Aqua Claudia

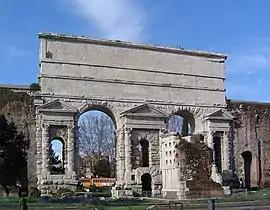
Porta Maggiore in Rome: remains of aqueducts Aqua Claudia and Aqua Anio Novus, integrated into the Aurelian Wall as a gate in 271 AD.

It is one of the two ancient aqueducts that flowed through the Porta Maggiore, the other being the Aqua Anio Novus. It is described in some detail by Frontinus in his work published in the later 1st century, "De aquaeductu".